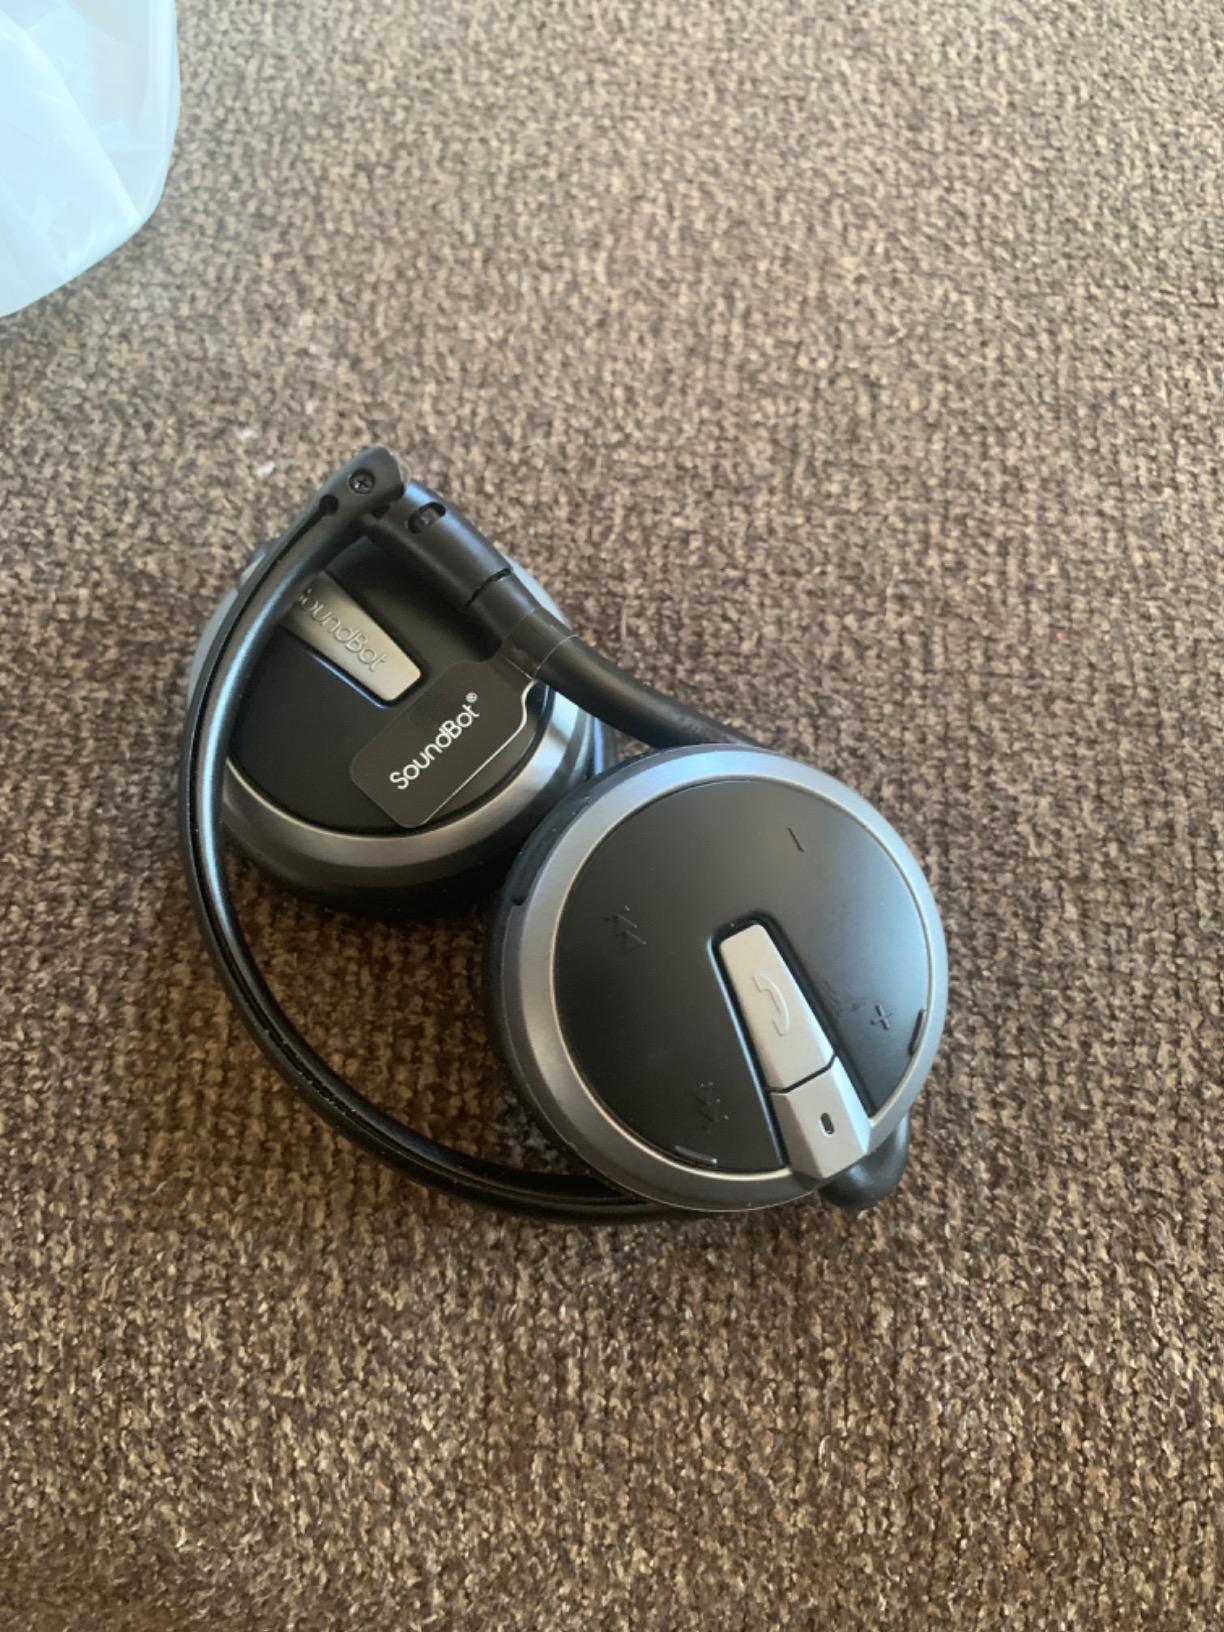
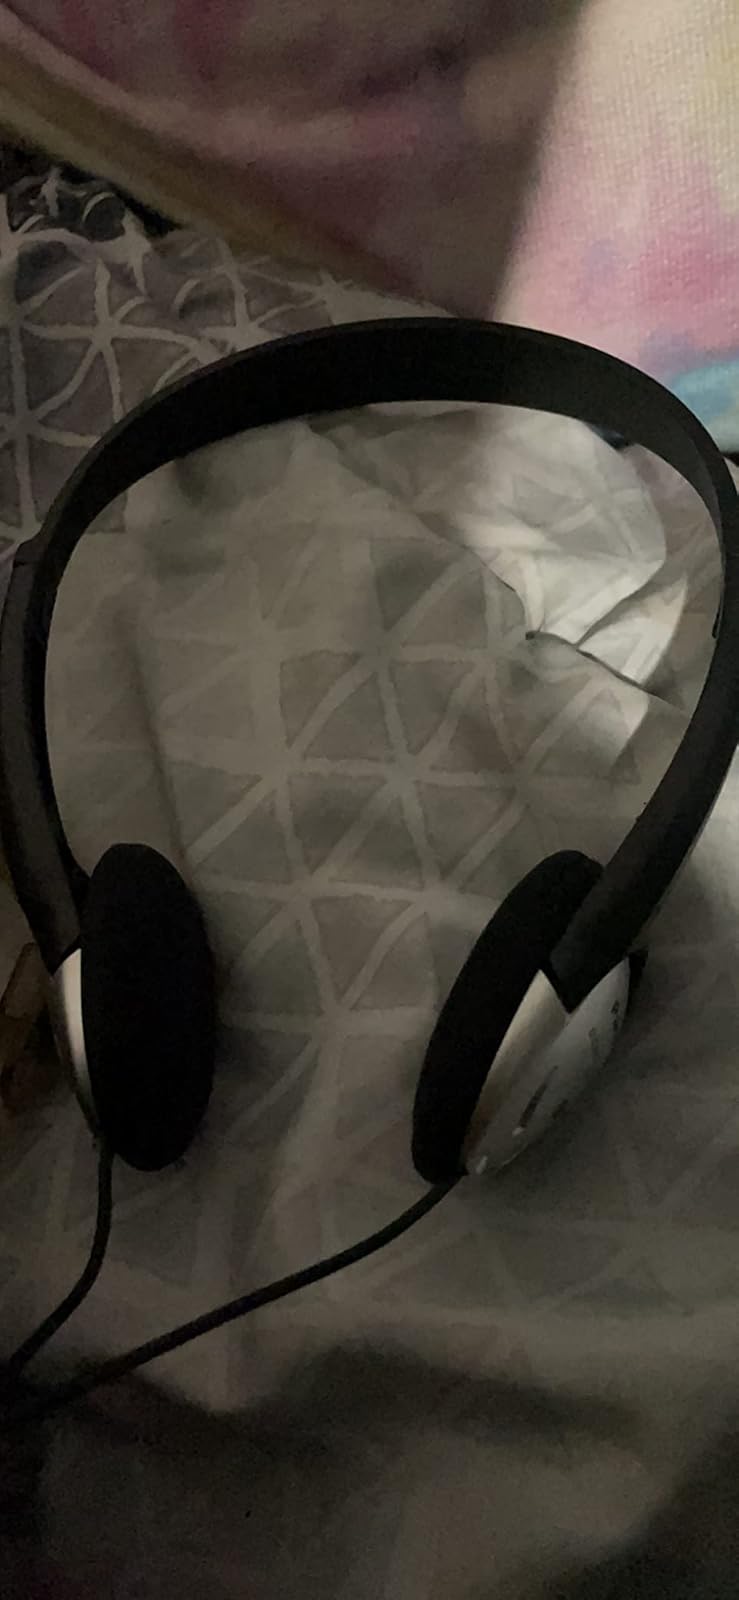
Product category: headphones
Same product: no